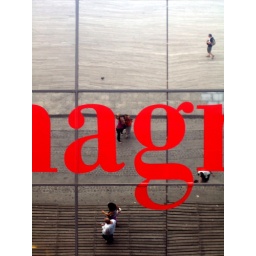
mirror in the sky